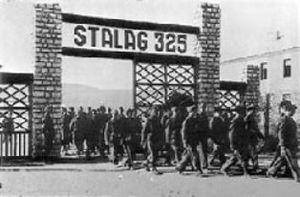
Le Stalag 325 est un camp de concentration pour les prisonniers de guerre soviétiques, belges, français et serbes créé par le commandement militaire allemand, qui exista à Lviv, ville de la région ukrainienne de Galicie, en république socialiste soviétique d'Ukraine, de mars 1942 à février 1944.
Le Stalag 328 est un camp de concentration pour les prisonniers de guerre soviétiques créé par le commandement militaire allemand, qui exista à Lviv, ville de la région ukrainienne de Galicie, en République socialiste soviétique d'Ukraine, de 1941 à 1944. Dans ce camp moururent, durant cette période, 140 000 prisonniers de guerre.